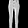
Label: Trouser